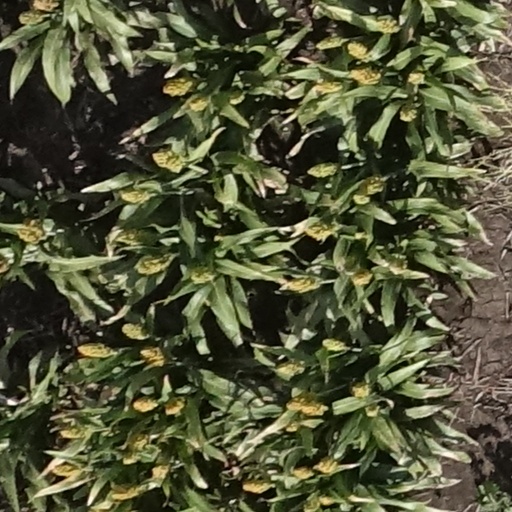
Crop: sorghum